Tadeusz Ślusarski

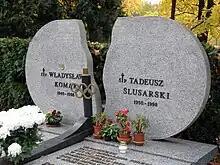
Tadeusz Ślusarski's grave

He died in a car crash together with the Polish shot put gold medalist from the 1972 Munich Olympics, Władysław Komar.